Frank Odoi (cartoonist)

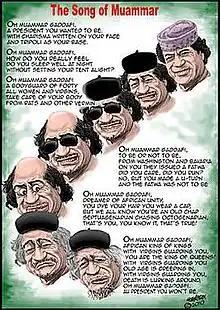
Sample of Frank Odoi's artwork

But perhaps the work Frank is most famous for is the Akokhan series. This comic series is about the centuries-long rivalry between Akokhan and his evil nemesis, Tonkazan. A fan of Western comic-book superheroes as a child, Frank wanted a superhero whose powers came from "unexplainable" sources unlike Western superheroes who "derived their powers from scientific... and thus easily explainable sources." So he created Akokhan, an African superhero based on African folklore whose power sources are unexplainable. "Call it magic, but when you breath life into fantasy, it stops being magic… bringing fantasy and African roots-religion together gave me Akokhan." The first book collection of Akokhan was published in Finnish in Finland in 2007 and an English version was launched in Nairobi by Kenway Publications.